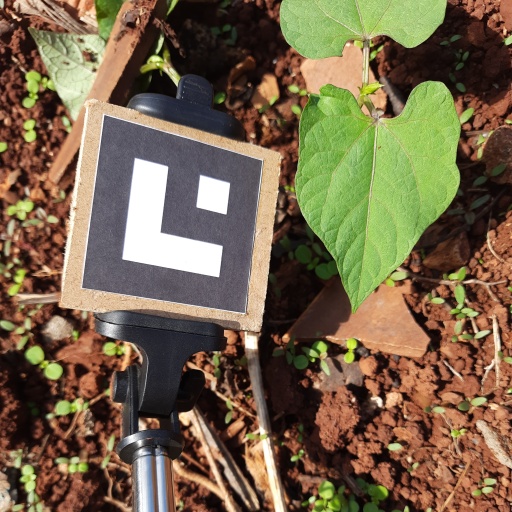
Observations: flat surface, eating holes in the edge, with soild dust, under sunlight